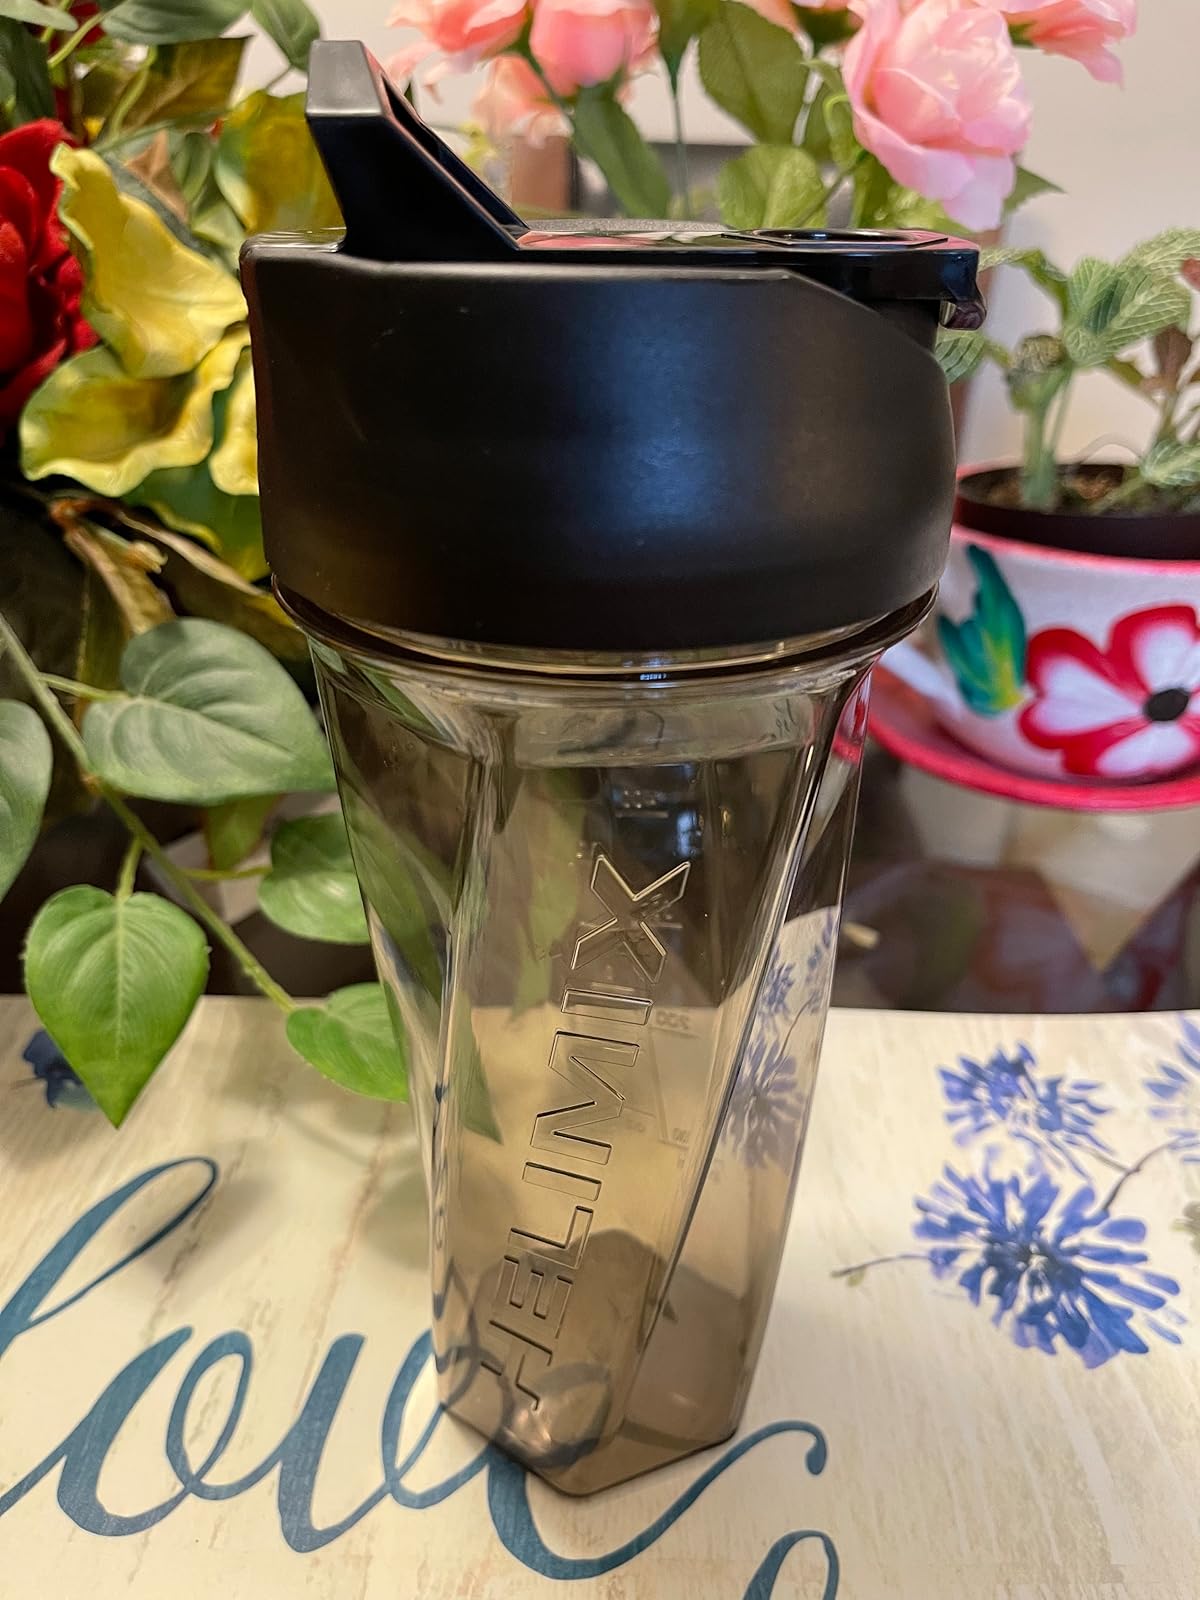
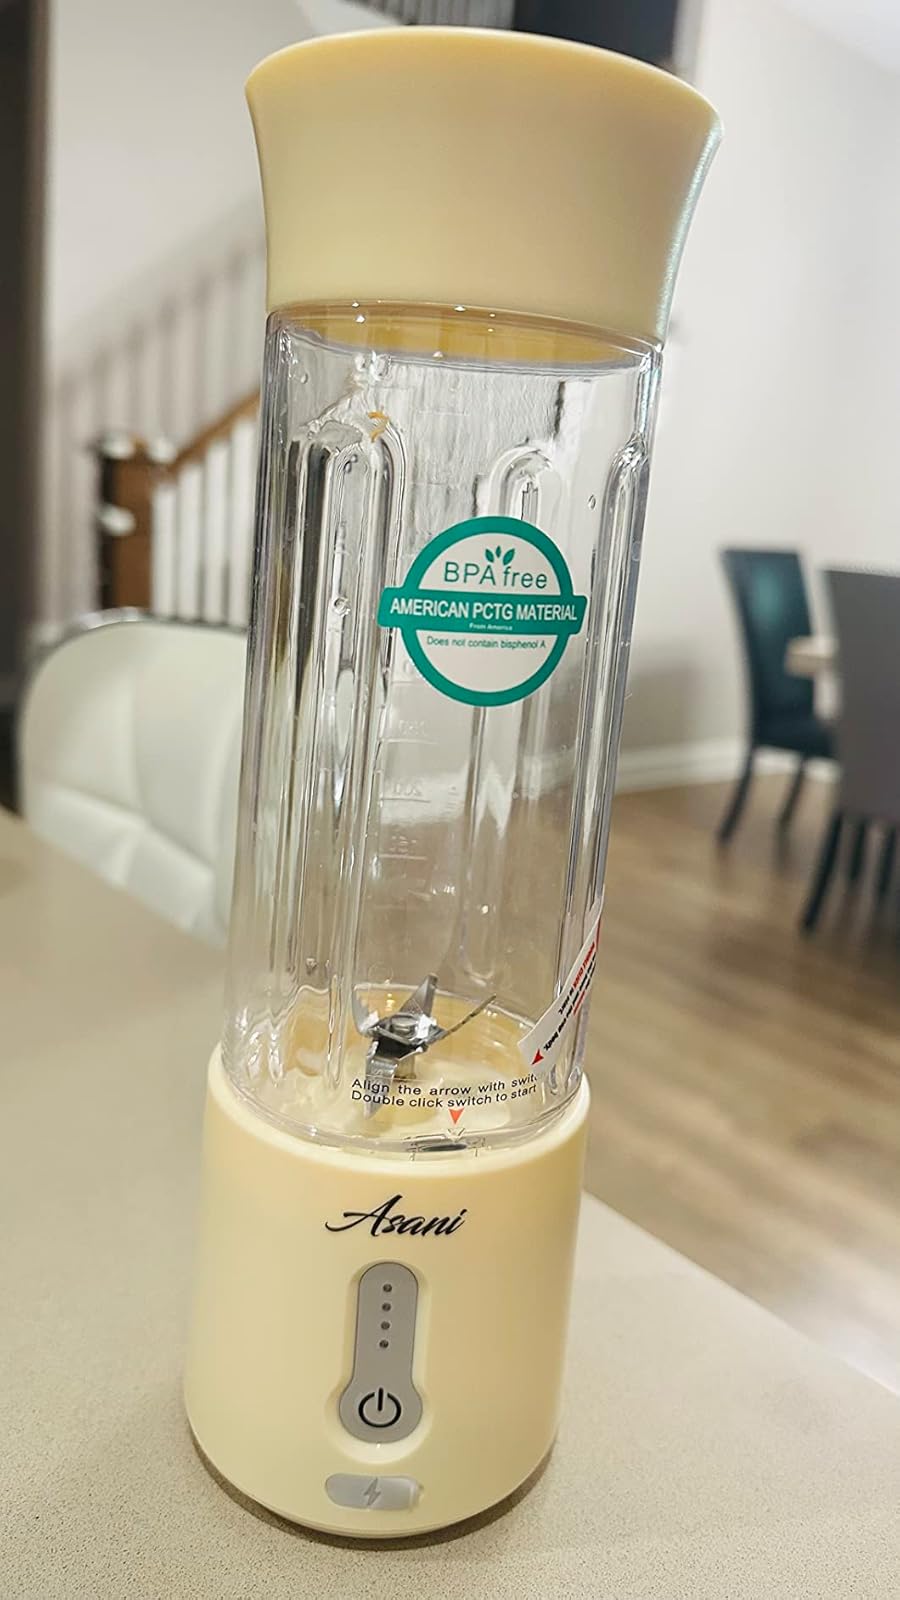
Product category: items_blender
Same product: no